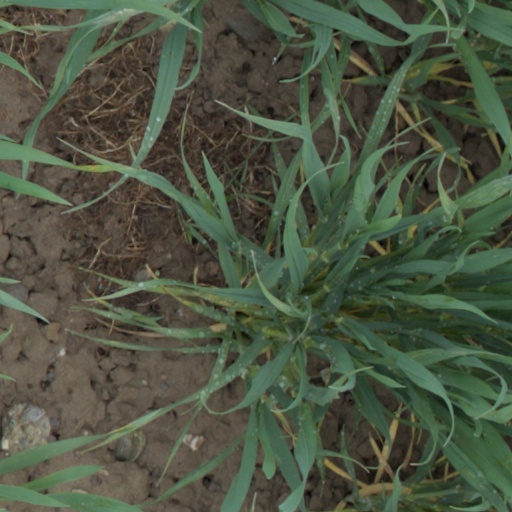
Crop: wheat